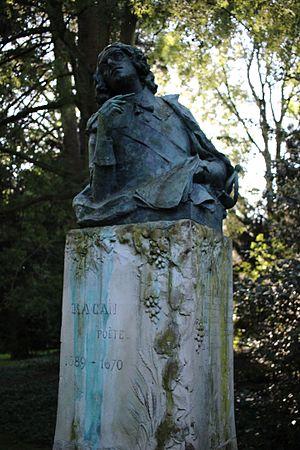
Honorat de Bueil, seigneur de Racan, né au manoir de Champmarin à Aubigné-Racan le 5 février 1589 et mort à Paris le 21 janvier 1670, est un poète et écrivain français.